Nigeria–United States relations

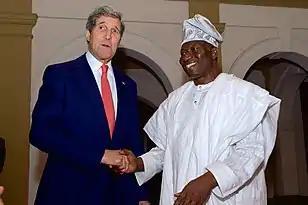
U.S. Secretary of State John Kerry with Nigerian President Goodluck Jonathan in Lagos, January 2015. Kerry met with Jonathan to obtain his commitment to a peaceful election.

Public support for Abacha's international isolation emanated from a "small but vocal" collection of activists, who, between 1993 and 1999, led a sustained and high-profile campaign for Nigerian democratisation, both from inside Nigeria and from exile. The National Democratic Coalition (Nadeco), a Nigerian opposition group, was particularly active in the U.S., where several of its leaders were in exile. The U.S. received such groups with "succor and welcome". In July 1997, the Nigerian police announced their intention to question U.S. diplomats in relation to a series of bombings inside Nigeria in which Nadeco had been implicated. Other active groups included Amnesty International, Human Rights Watch, TransAfrica, a subset of the Congressional Black Caucus, and various other Nigerian-American organisations, who undertook forms of "confrontation politics", including having celebrities endorse their cause and demonstrating outside the Nigerian Embassy. In 1997, activists successfully lobbied the New York City Council to name a Second Avenue street corner, outside the Nigerian consulate, after Kudirat Abiola, a pro-democracy activist whose assassination was attributed to Abacha's regime. (Two weeks later, Abacha retaliated by renaming the street of the American consulate in Lagos after Louis Farrakhan, a virulent critic of the U.S. government.) Moreover, American politicians who supported Abacha, like Senator Carol Moseley Braun, risked harsh public censure.